Sword

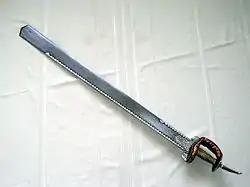
A "khanda" sword from India

As steel technology improved, single-edged weapons became popular throughout Asia. Derived from the Chinese "jian" or "dao", the Korean "hwandudaedo" are known from the early medieval Three Kingdoms. Production of the Japanese "tachi", a precursor to the "katana", is recorded from c. AD 900 (see Japanese sword).